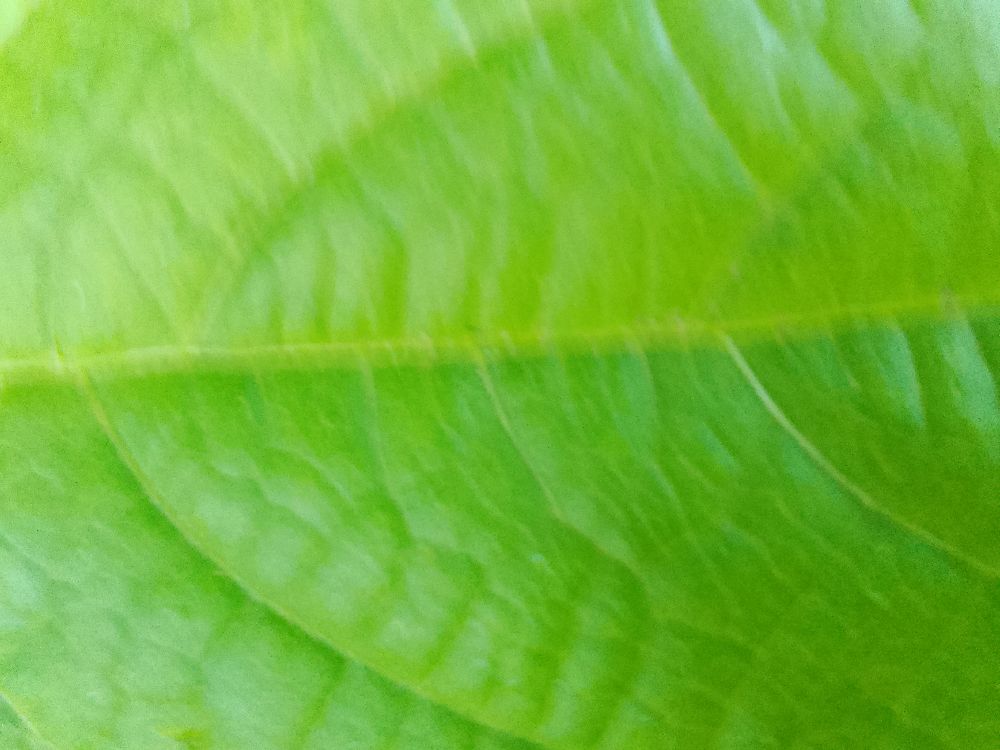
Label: healthy